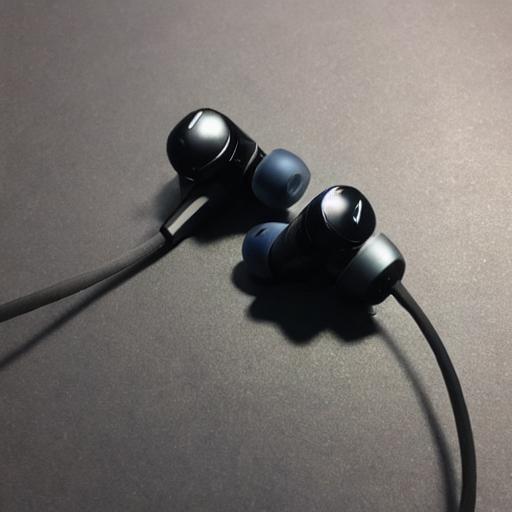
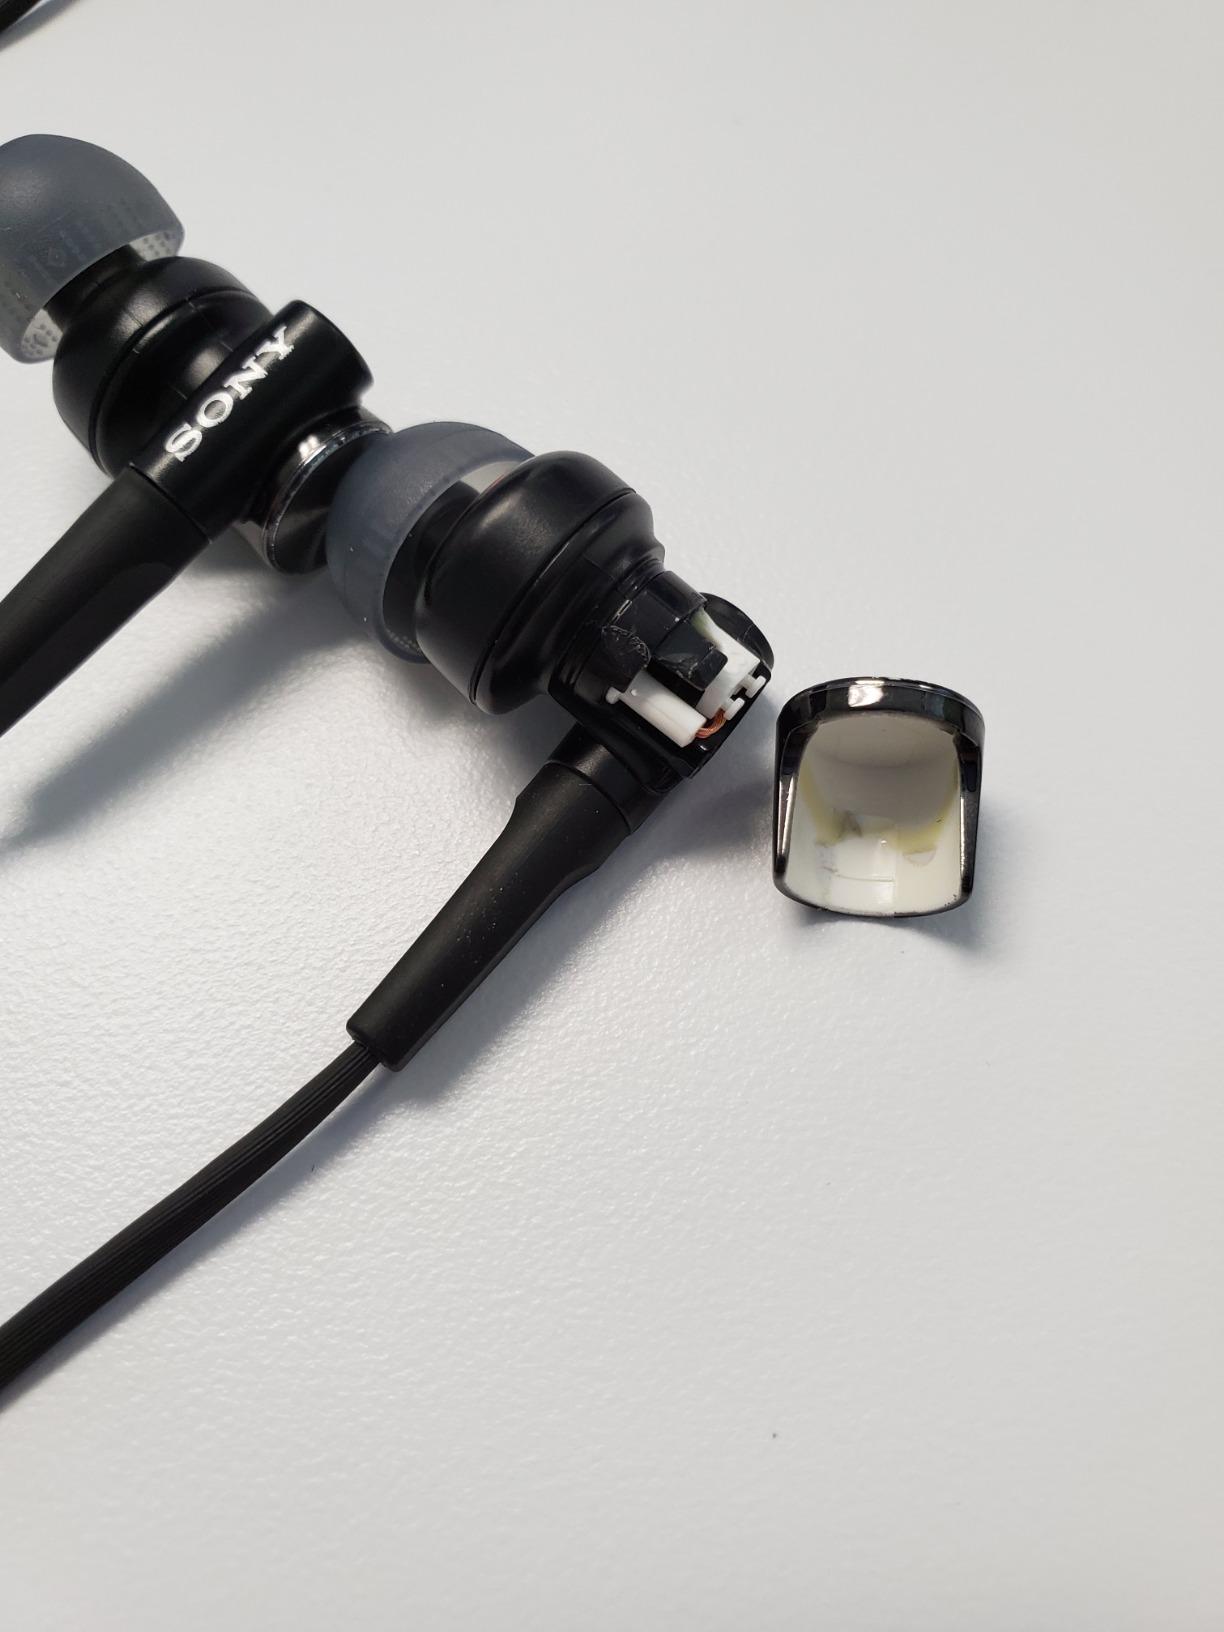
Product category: headphones
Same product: no